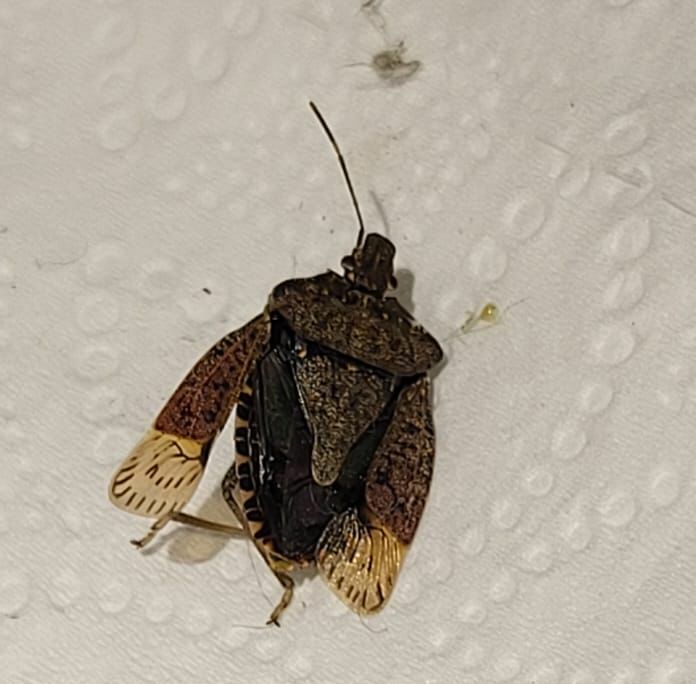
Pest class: stink_bug